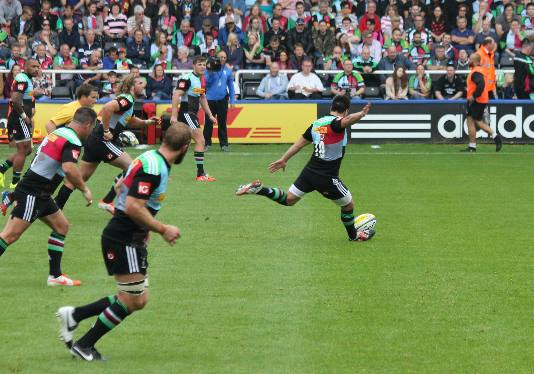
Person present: Yes